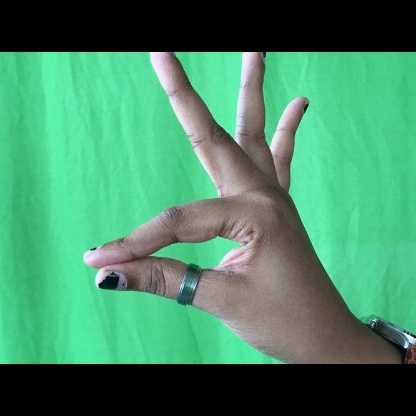
Mudra: Hamsasyam